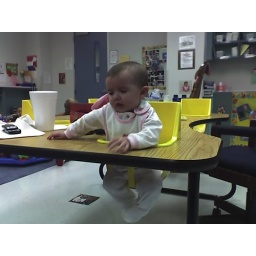
sitting in the table chair at school